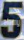
Number: 5